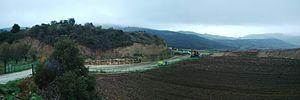
Le tombeau d'Amphipolis ou tombeau de Kasta, est un tombeau macédonien découvert à Amphipolis, en Macédoine-Centrale dans le nord de la Grèce en 2012.